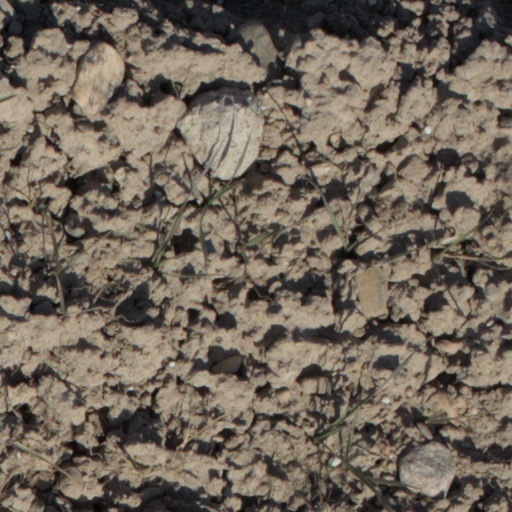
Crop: wheat